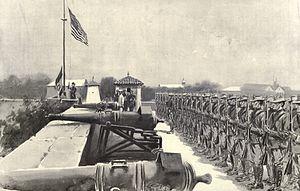
Le Fort Santiago, est une citadelle construite à l'origine par le conquérant espagnol, Miguel López de Legazpi pour la nouvelle ville de Manille, aux iles Philippines, rattachées à l'empire colonial espagnol. Cette forteresse forme la pointe péninsulaire de la partie ancienne de la ville de Manille qui est appelée ' Intramuros'.